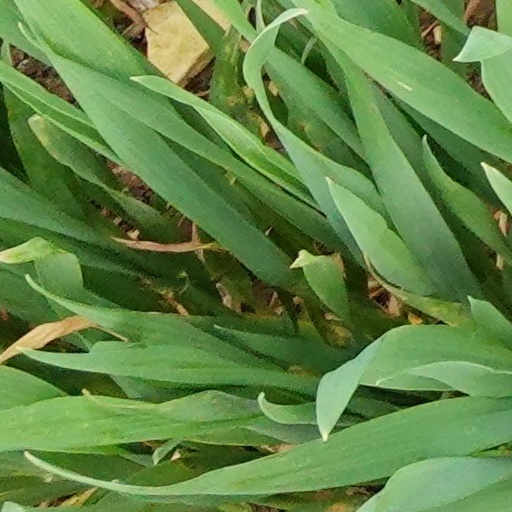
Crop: wheat